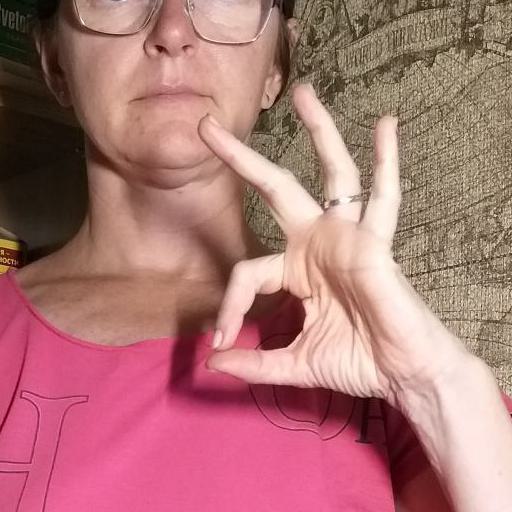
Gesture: ok